The Worthgate School

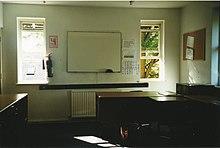
A classroom of Stafford House, July 1999

Established in 1952 by Harry Allsopp as Stafford House Tutorial College. It started out in the London location of Kensington, but later was moved to Canterbury. After Harry Allsopp's death in 1959, his wife Joyce Allsopp ran the college until she retired 1992. Stafford House Tutorial College as it was then known was a founding member of "CIFE – the Council for Independent Education." It was the first school in the UK to offer University Foundation programmes for students wanting to go to university from overseas.